Lester B. Pearson Vocational College

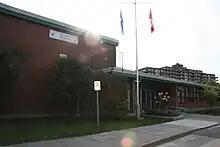
Marcus Tabachnick Pavilion

International Language Centre – Marcus Tabachnick Pavilion, so named in honour of the school board's former Chairman, is the head office for Lester B. Pearson's International Department, as well as the location for the International Pre-Kindergarten, a trilingual, educational program in English and French, as well as a choice of a third language: Italian, Spanish, Mandarin.